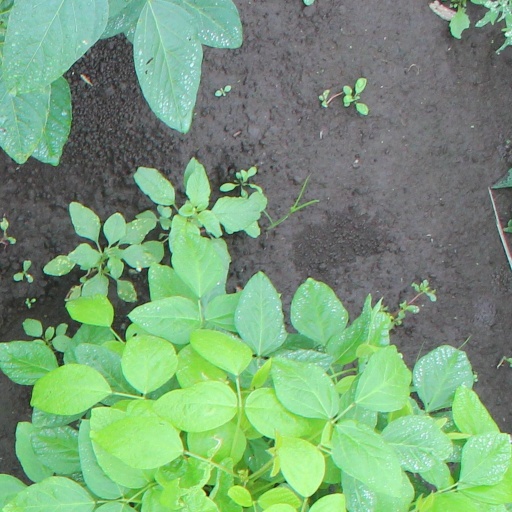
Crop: soybean